Emily Margaret Cummins

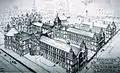
Emily Cummins was matron here between 1911-1924

Emily 'Margaret' Cummins, R.R.C. (1866-1934) was a nursing leader and was matron of the Liverpool Royal Infirmary, from 1911 until 1924. In 1924 Cummins arranged what is thought to be the first annual nurses service in England to coincide with the anniversary of the birth of Florence Nightingale. Cummins was involved in the formation and development of professional nursing and the College of Nursing (Now RCN).